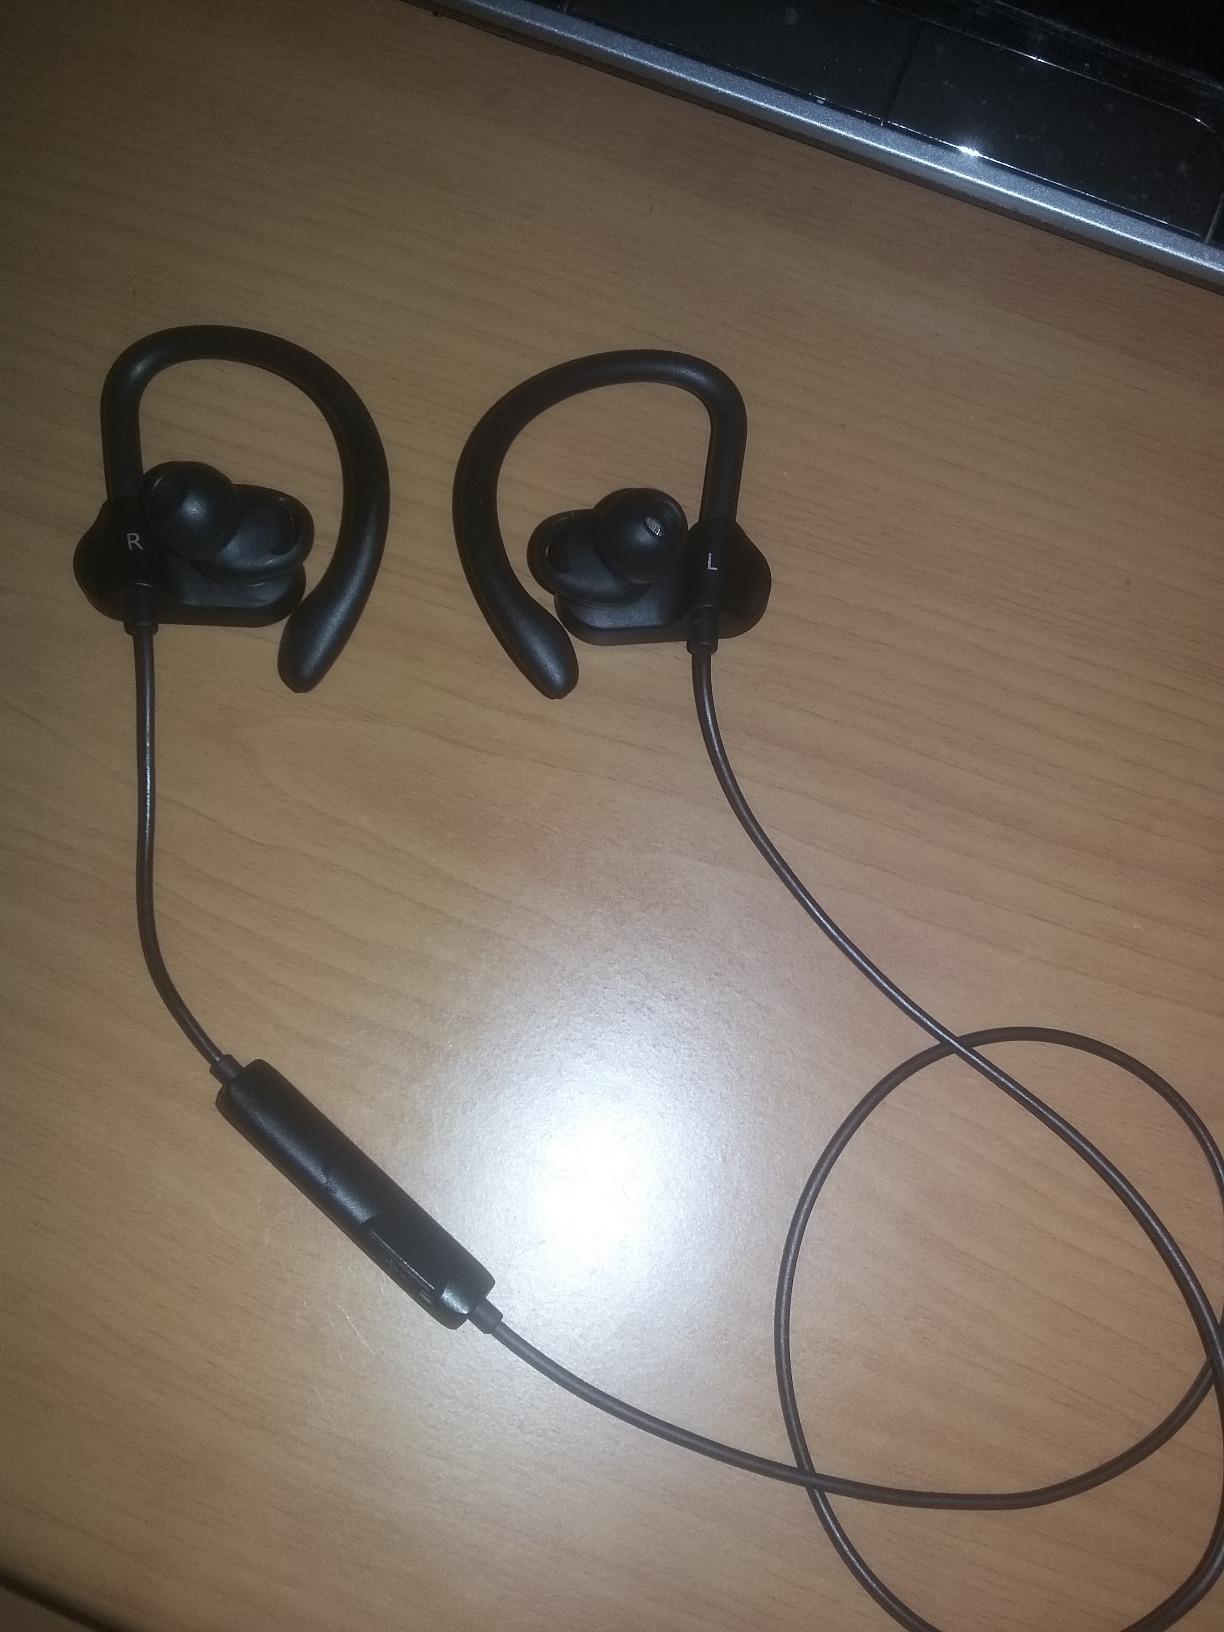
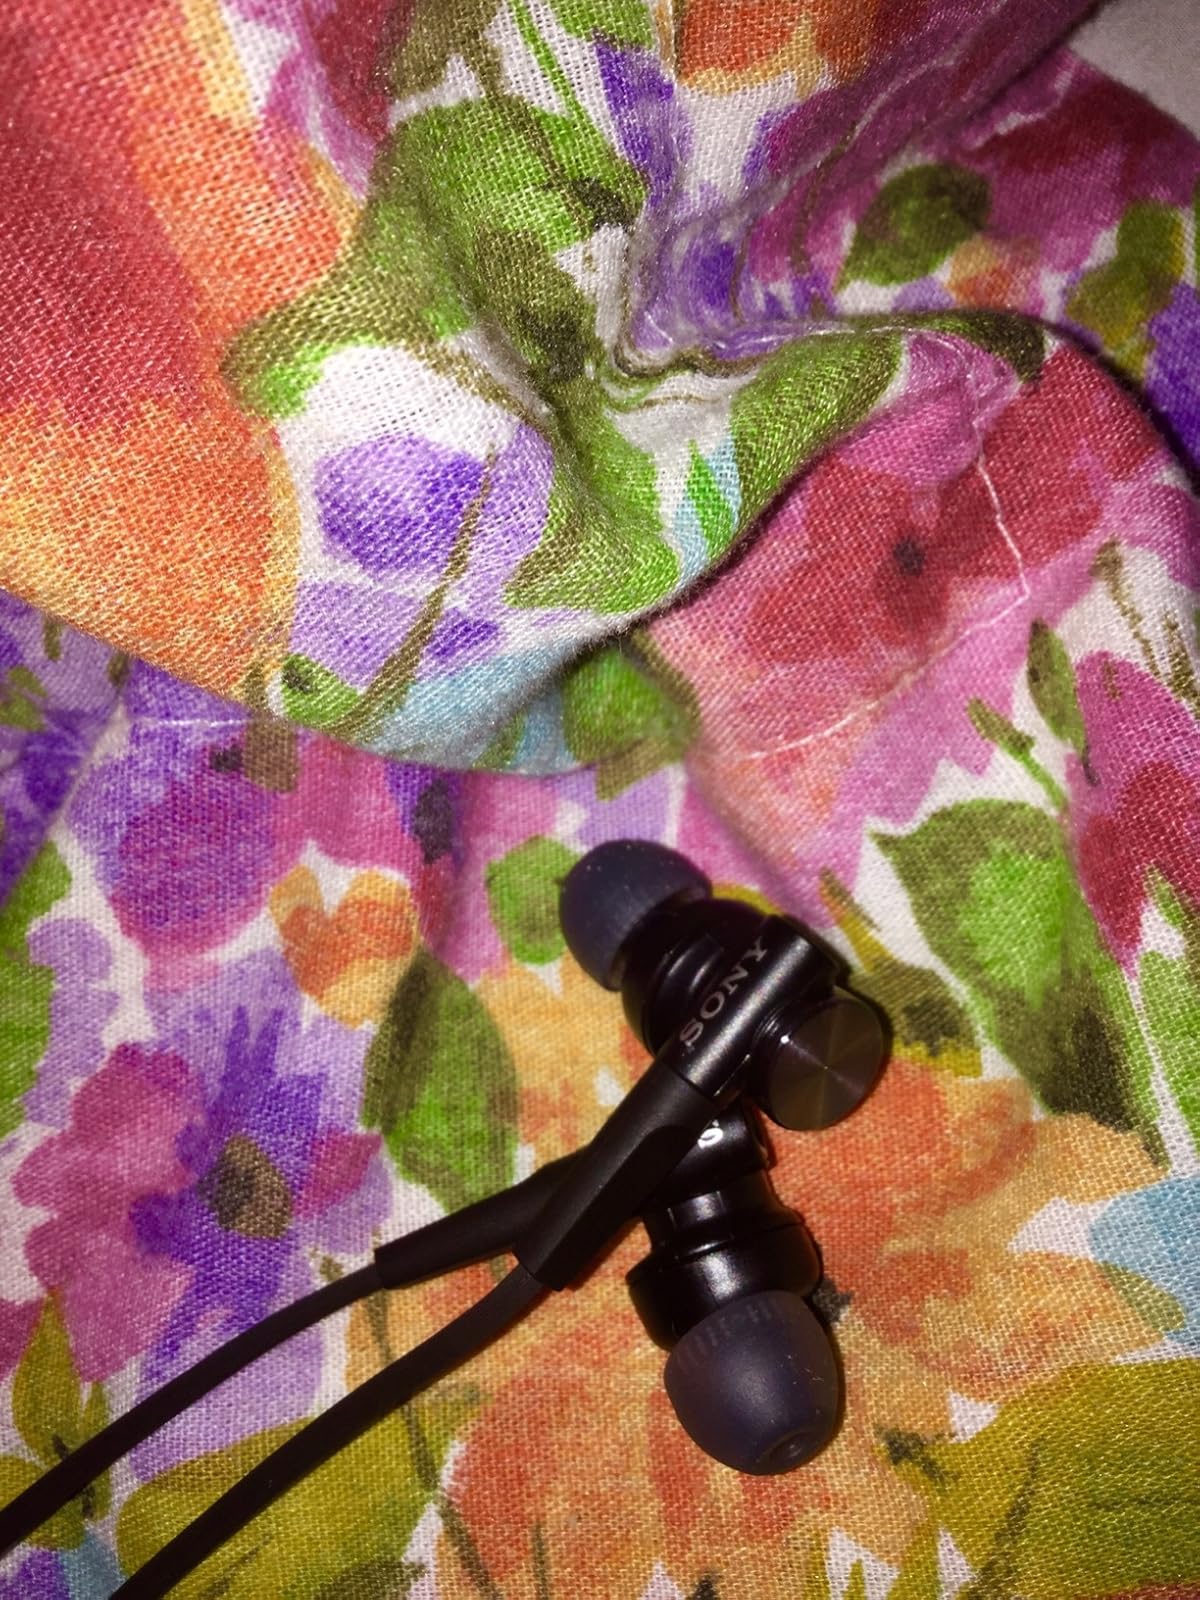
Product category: headphones
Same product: no